Oliver Peterson

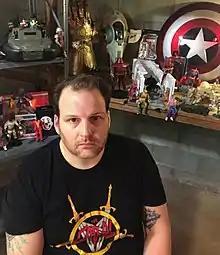
Artist and toy photographer Oliver Peterson (aka @oliversees)

Oliver Peterson (born September 14, 1976) is an American artist based in the Hamptons, Long Island, New York, US.